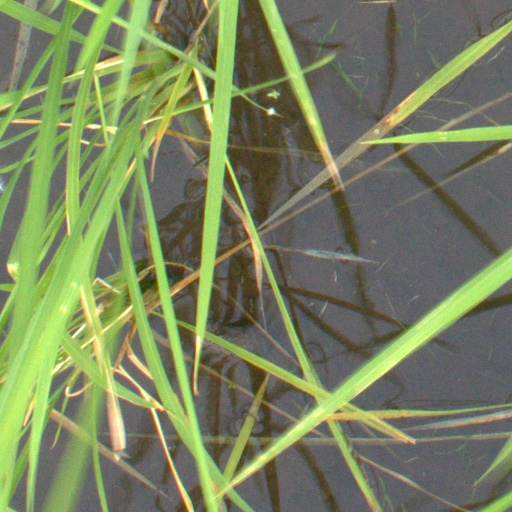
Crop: rice